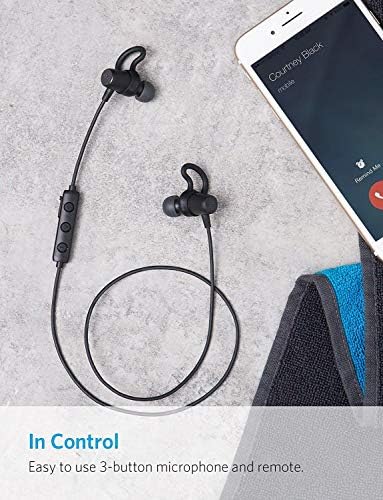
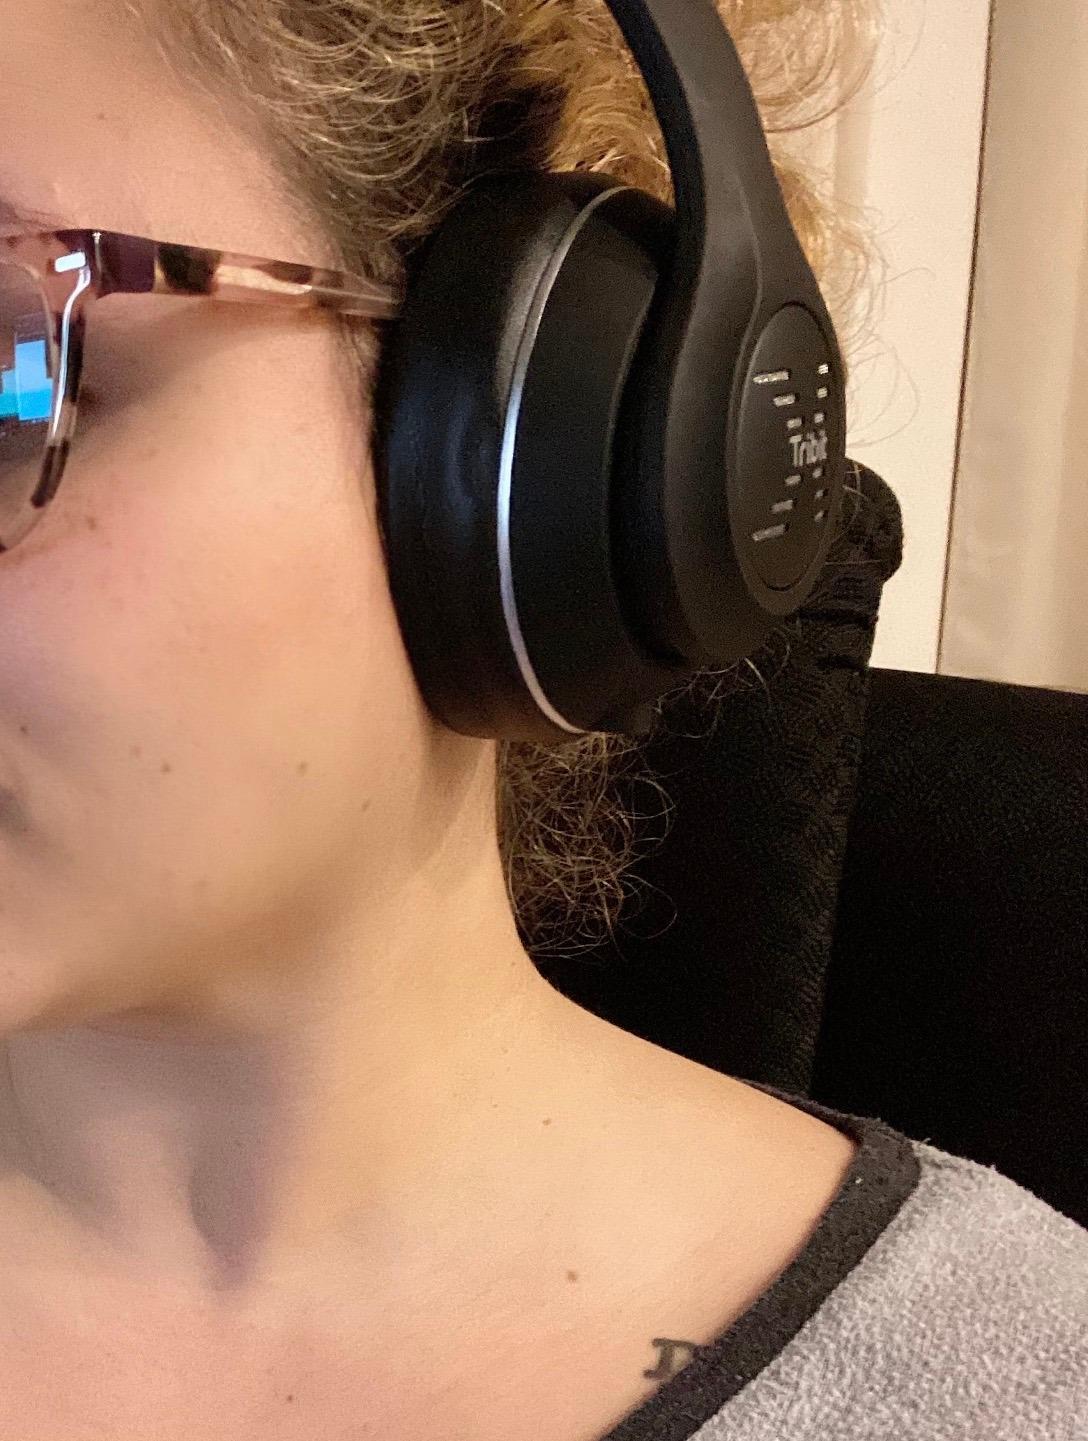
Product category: headphones
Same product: no